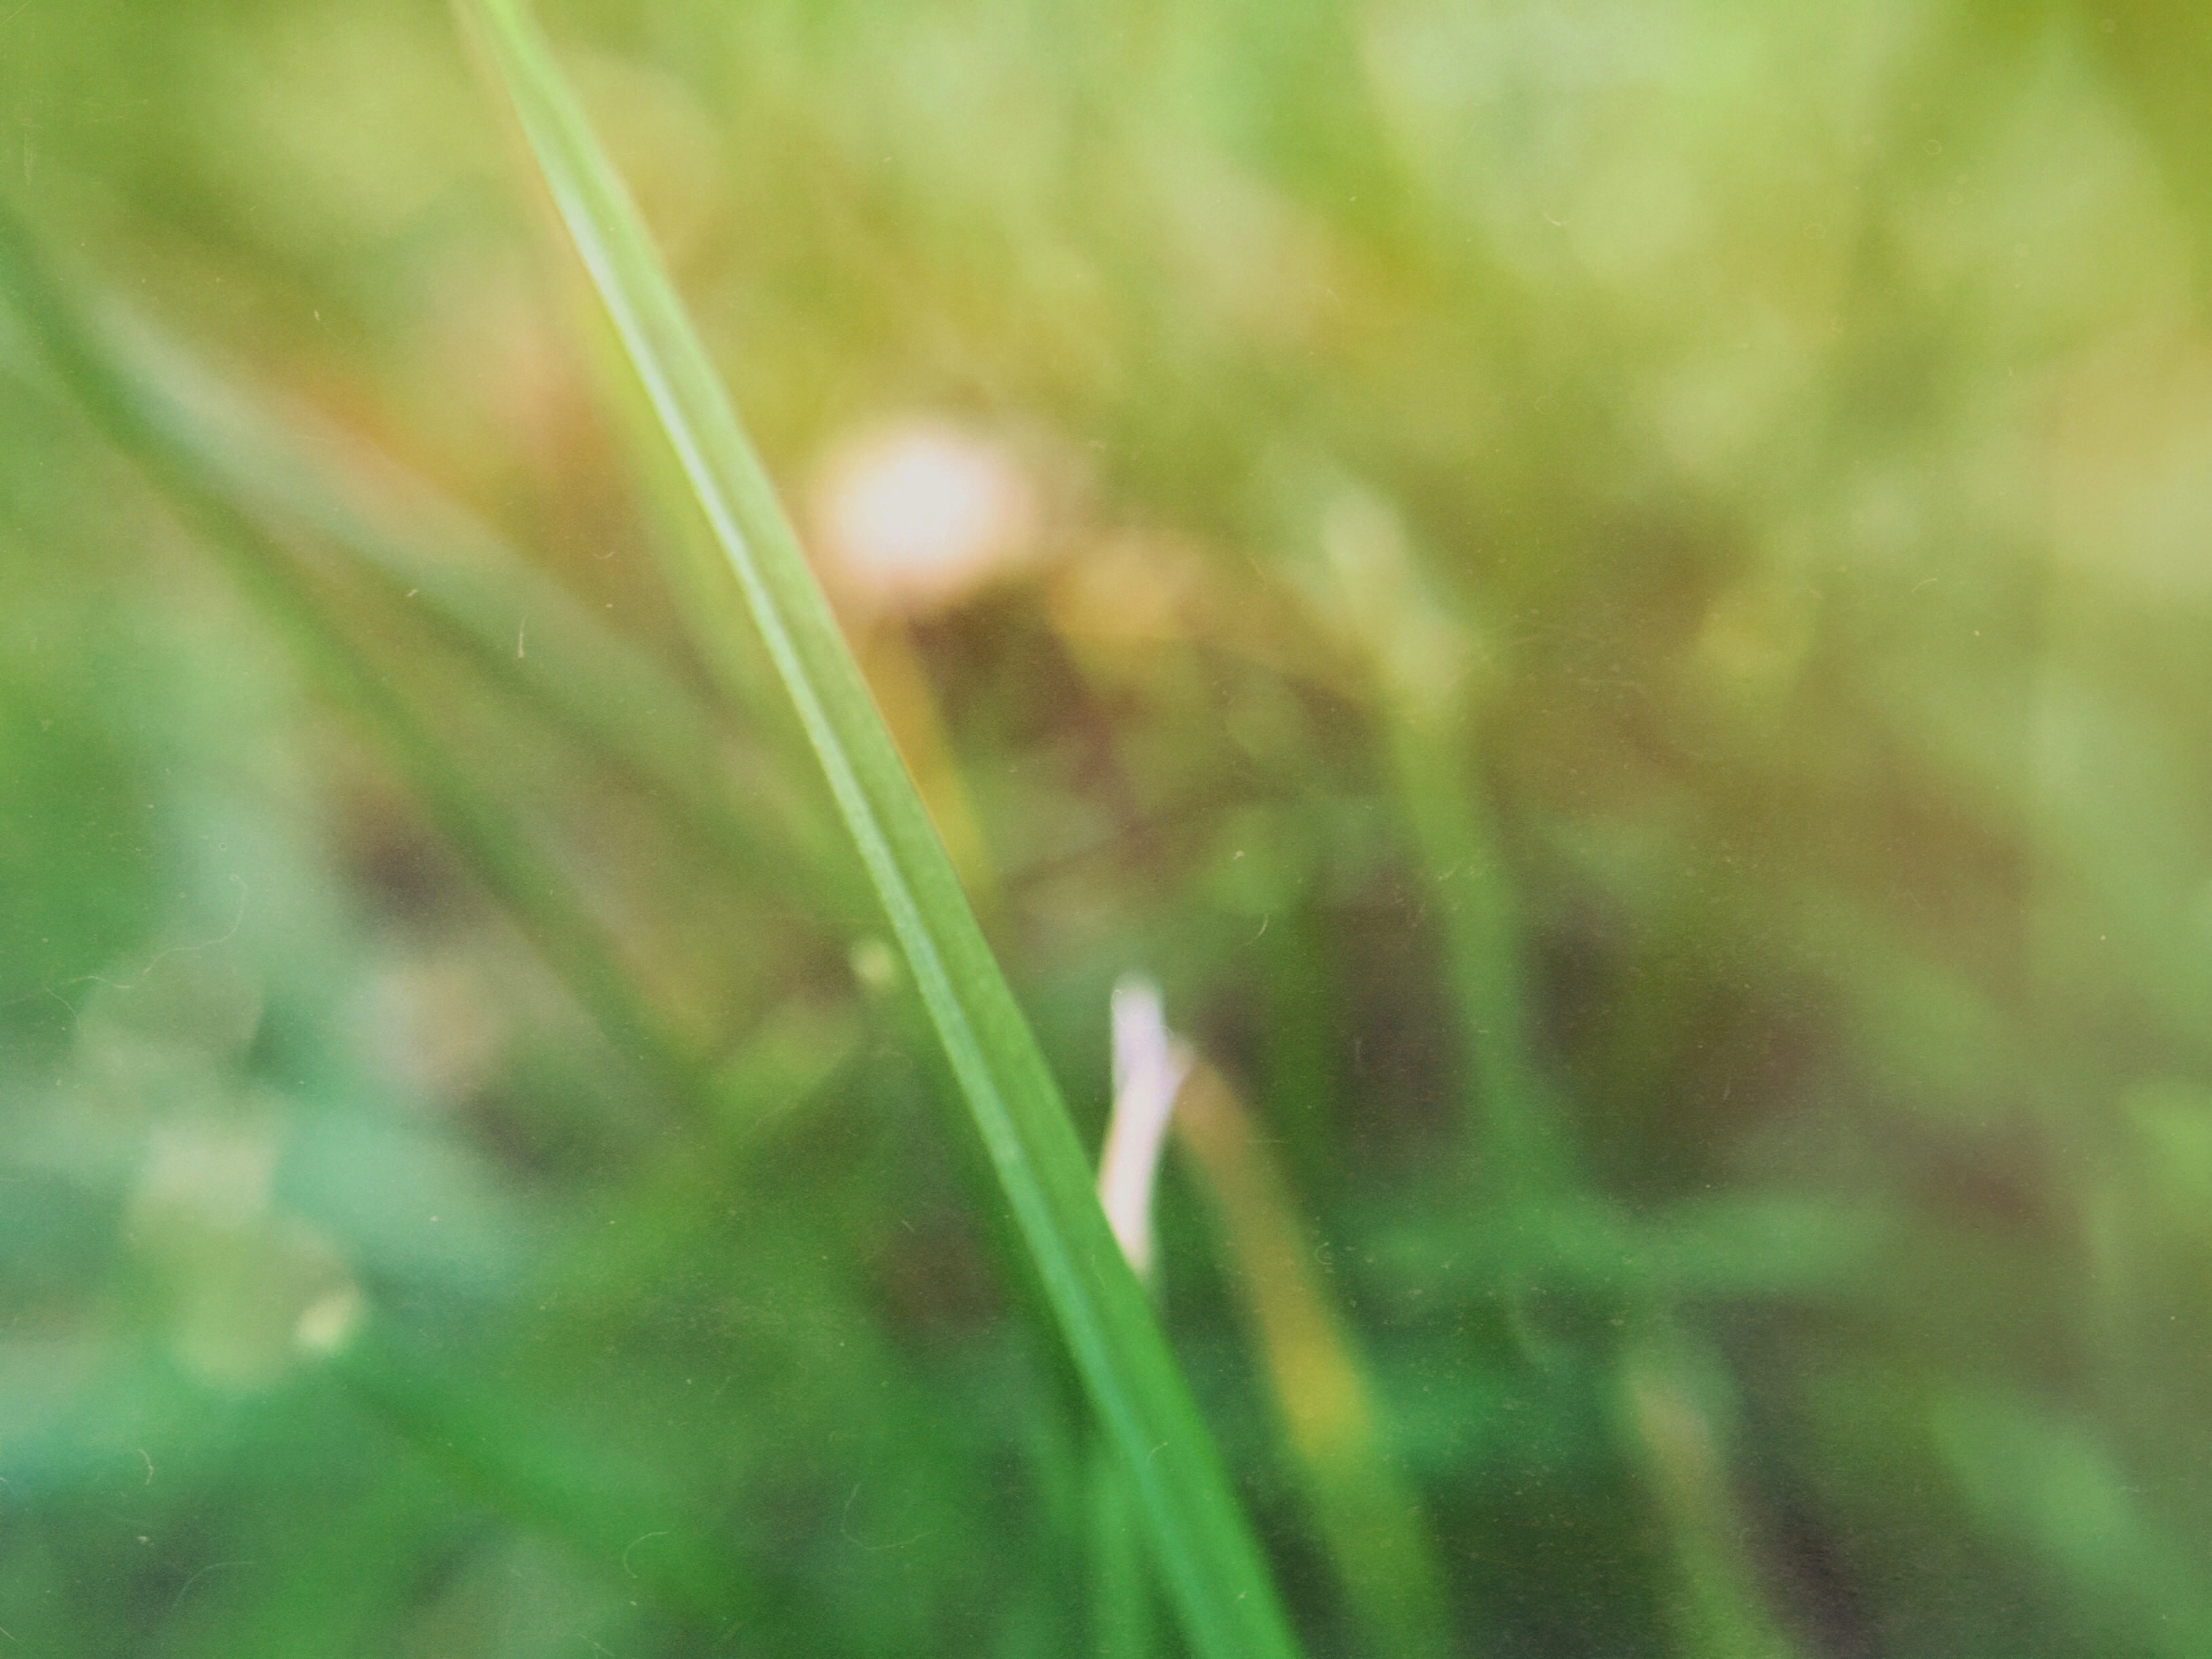
nature, grass, dew, plant, lawn, meadow, sunlight, leaf, flower, green, flora, close up, moisture, macro photography, grass family, plant stem, land plant